Euro banknotes

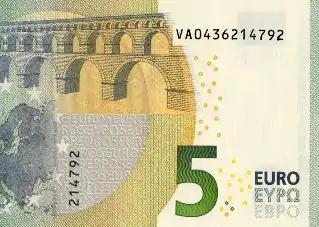
The serial number on a 5 euro note. This banknote was printed in Fábrica Nacional de Moneda y Timbre in Spain.

There is a six-character printing code on every euro banknote which gives the printer of the note. These printing codes have an initial letter, followed by three digits, then by a single letter, and ending in a digit, for example, "R001A1".